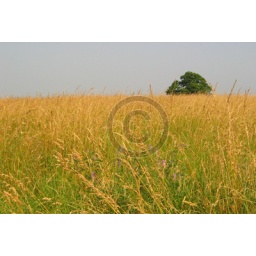
A lone tree sits in a field of hay on a clear blue sky day in upstate New York.